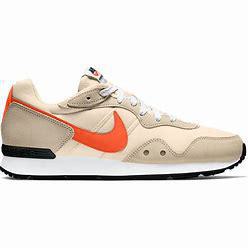
Brand: Nike
Model: Venture Runner